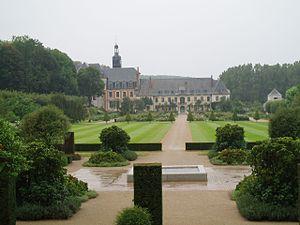
La Somme est un département français situé dans la région Hauts-de-France. Son nom provient de la Somme, le principal fleuve à traverser son territoire. Formant auparavant, avec l'Aisne et l'Oise, l'ancienne région Picardie, il constitue donc, depuis 2016, avec quatre autres départements, la région Hauts-de-France.
Le syndicat mixte Baie de Somme - Grand Littoral Picard, anciennement SMACOPI, est une structure intercommunale qui comprend dix-huit communes du littoral picard, exclusivement dans le département de la Somme. Son siège social est situé à Abbeville, au 1 rue de l'Hôtel-Dieu. Il est présidé jusqu'en 2015 par Jean-Claude Buisine, ensuite par Emmanuel Maquet et, depuis juillet 2017, par Stéphane Haussoulier, réélu en juillet 2018.